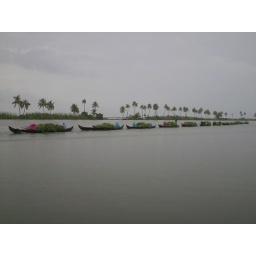
in the rain and thunder, the blue and pink are people hidding